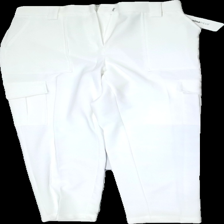
View: front
Type: Trousers
Category: Ladies
Brand: Gina Tricot
Colors: White
Material: 80% poly 20% elastan
Cut: Regular
Size: 38
Season: Summer
Price range: 50-100
Recommended usage: Reuse